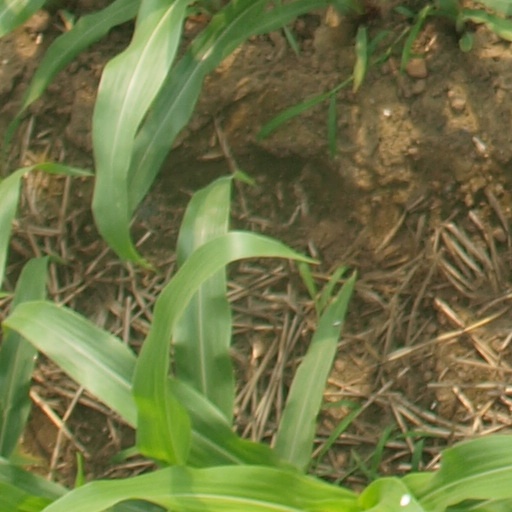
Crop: maize; corn